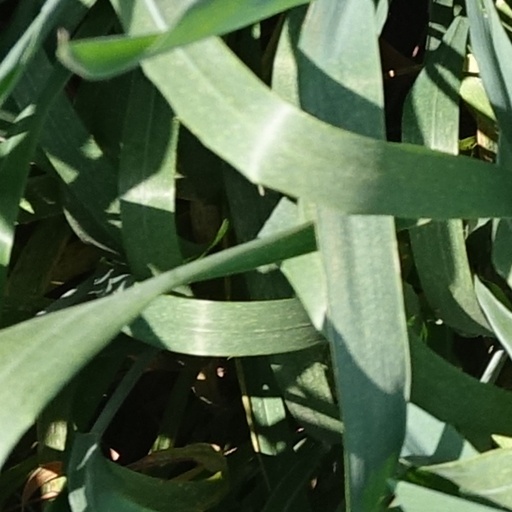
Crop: wheat